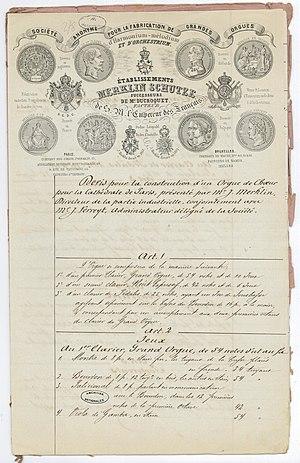
Devis avec entête de l'entreprise de facture d'orgue Merklin-Schütze (Paris) pour la construction d'un orgue de chœur pour la Cathédrale Notre-Dame de Paris. Source
L'orgue de chœur de Notre-Dame de Paris est un orgue de trente jeux répartis sur deux claviers et un pédalier. Il comporte deux mille tuyaux et est placé du côté nord du chœur de la cathédrale Notre-Dame de Paris, au-dessus des stalles. L’instrument actuel fut créé en 1969 par Robert Boisseau.